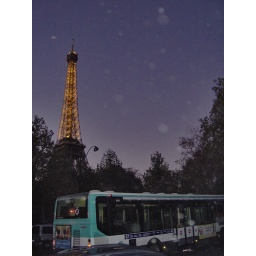
I love the colour of the sky in this picture. It's purple!! Amazing!! The Eiffel tower also looks awesome.